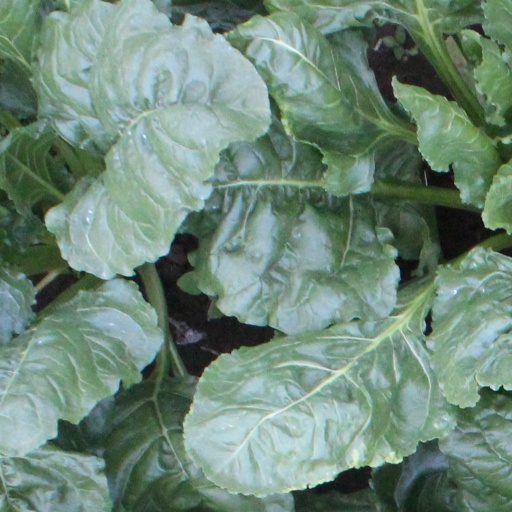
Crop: sugar beet